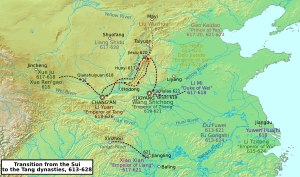
Kejser Gaozu af Tang / Etablering af Tang og gradvis forening
Kort over situationen i det nordlige Kina under overgangen fra Sui til Tang, med de vigtigste contenders for tronen og de vigtigste militære operationer.
Kejser Gaozu af Tang, egentligt født Li Yuan, var grundlæggeren af Kinas Tang-dynasti og den første kejser af dette dynasti fra 618 til 626. Under Sui-dynastiet var Li Yuan guvernør i området for nutidens Shanxi, og havde sin residens i Taiyuan.